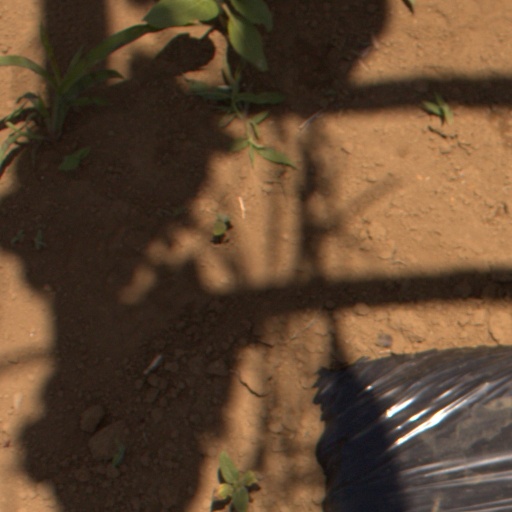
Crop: Jerusalem artichoke